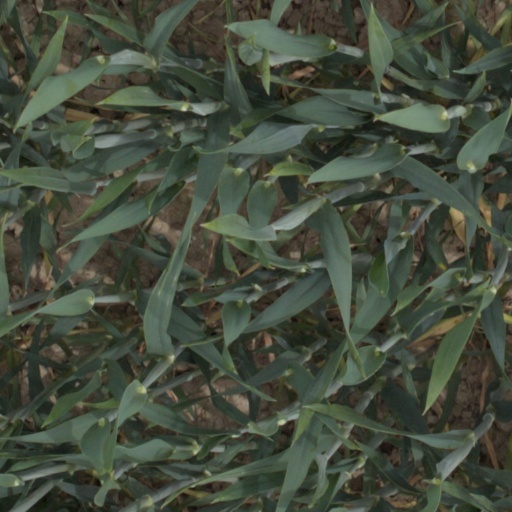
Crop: wheat